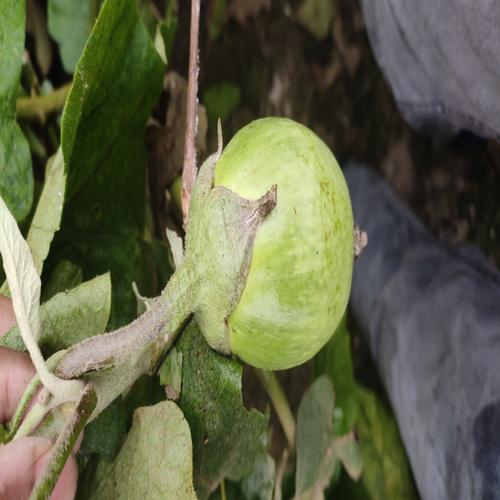
Label: Healty Brinjal